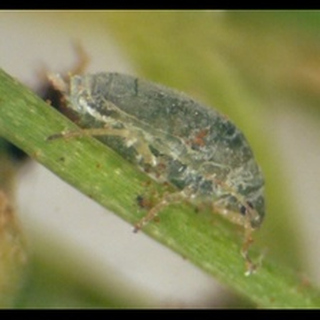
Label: wheat_aphid